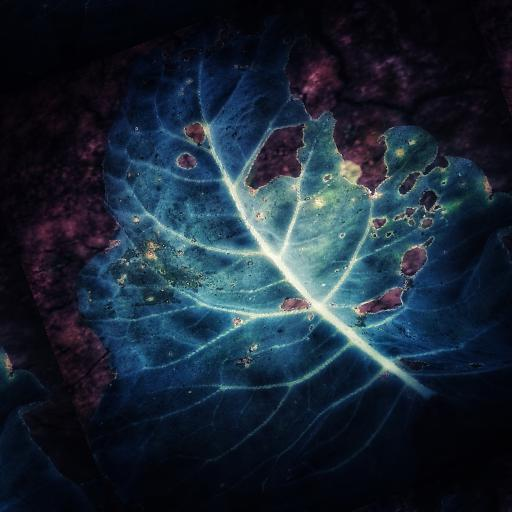
Label: Black Rot